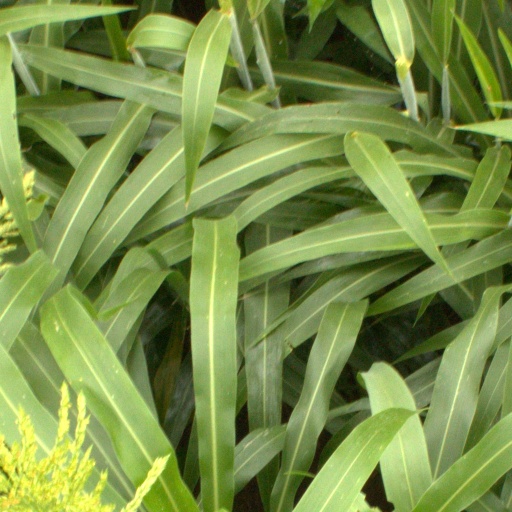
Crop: sorghum